Spectrum analyzer

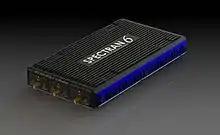
A modern real time spectrum analyzer from 2019

A spectrum analyzer measures the magnitude of an input signal versus frequency within the full frequency range of the instrument. The primary use is to measure the power of the spectrum of known and unknown signals. The input signal that most common spectrum analyzers measure is electrical; however, spectral compositions of other signals, such as acoustic pressure waves and optical light waves, can be considered through the use of an appropriate transducer. Spectrum analyzers for other types of signals also exist, such as optical spectrum analyzers which use direct optical techniques such as a monochromator to make measurements.